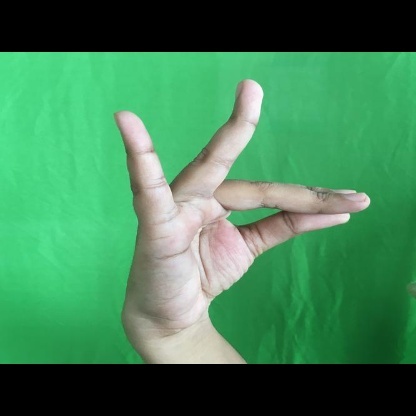
Mudra: Katakamukha